Orkney

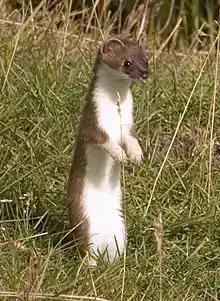
Stoat

The Mainland is the largest island of Orkney. Both of Orkney's burghs, Kirkwall and Stromness, are on this island, which is also the heart of Orkney's transport system, with ferry and air connections to the other islands and to the outside world. The island is more heavily populated (75% of Orkney's population) than the other islands and has much fertile farmland. The Mainland is split into areas called East and West Mainland. These areas are determined by whether they lie east or west of Kirkwall. The bulk of the mainland lies west of Kirkwall, with comparatively little land east of Kirkwall.